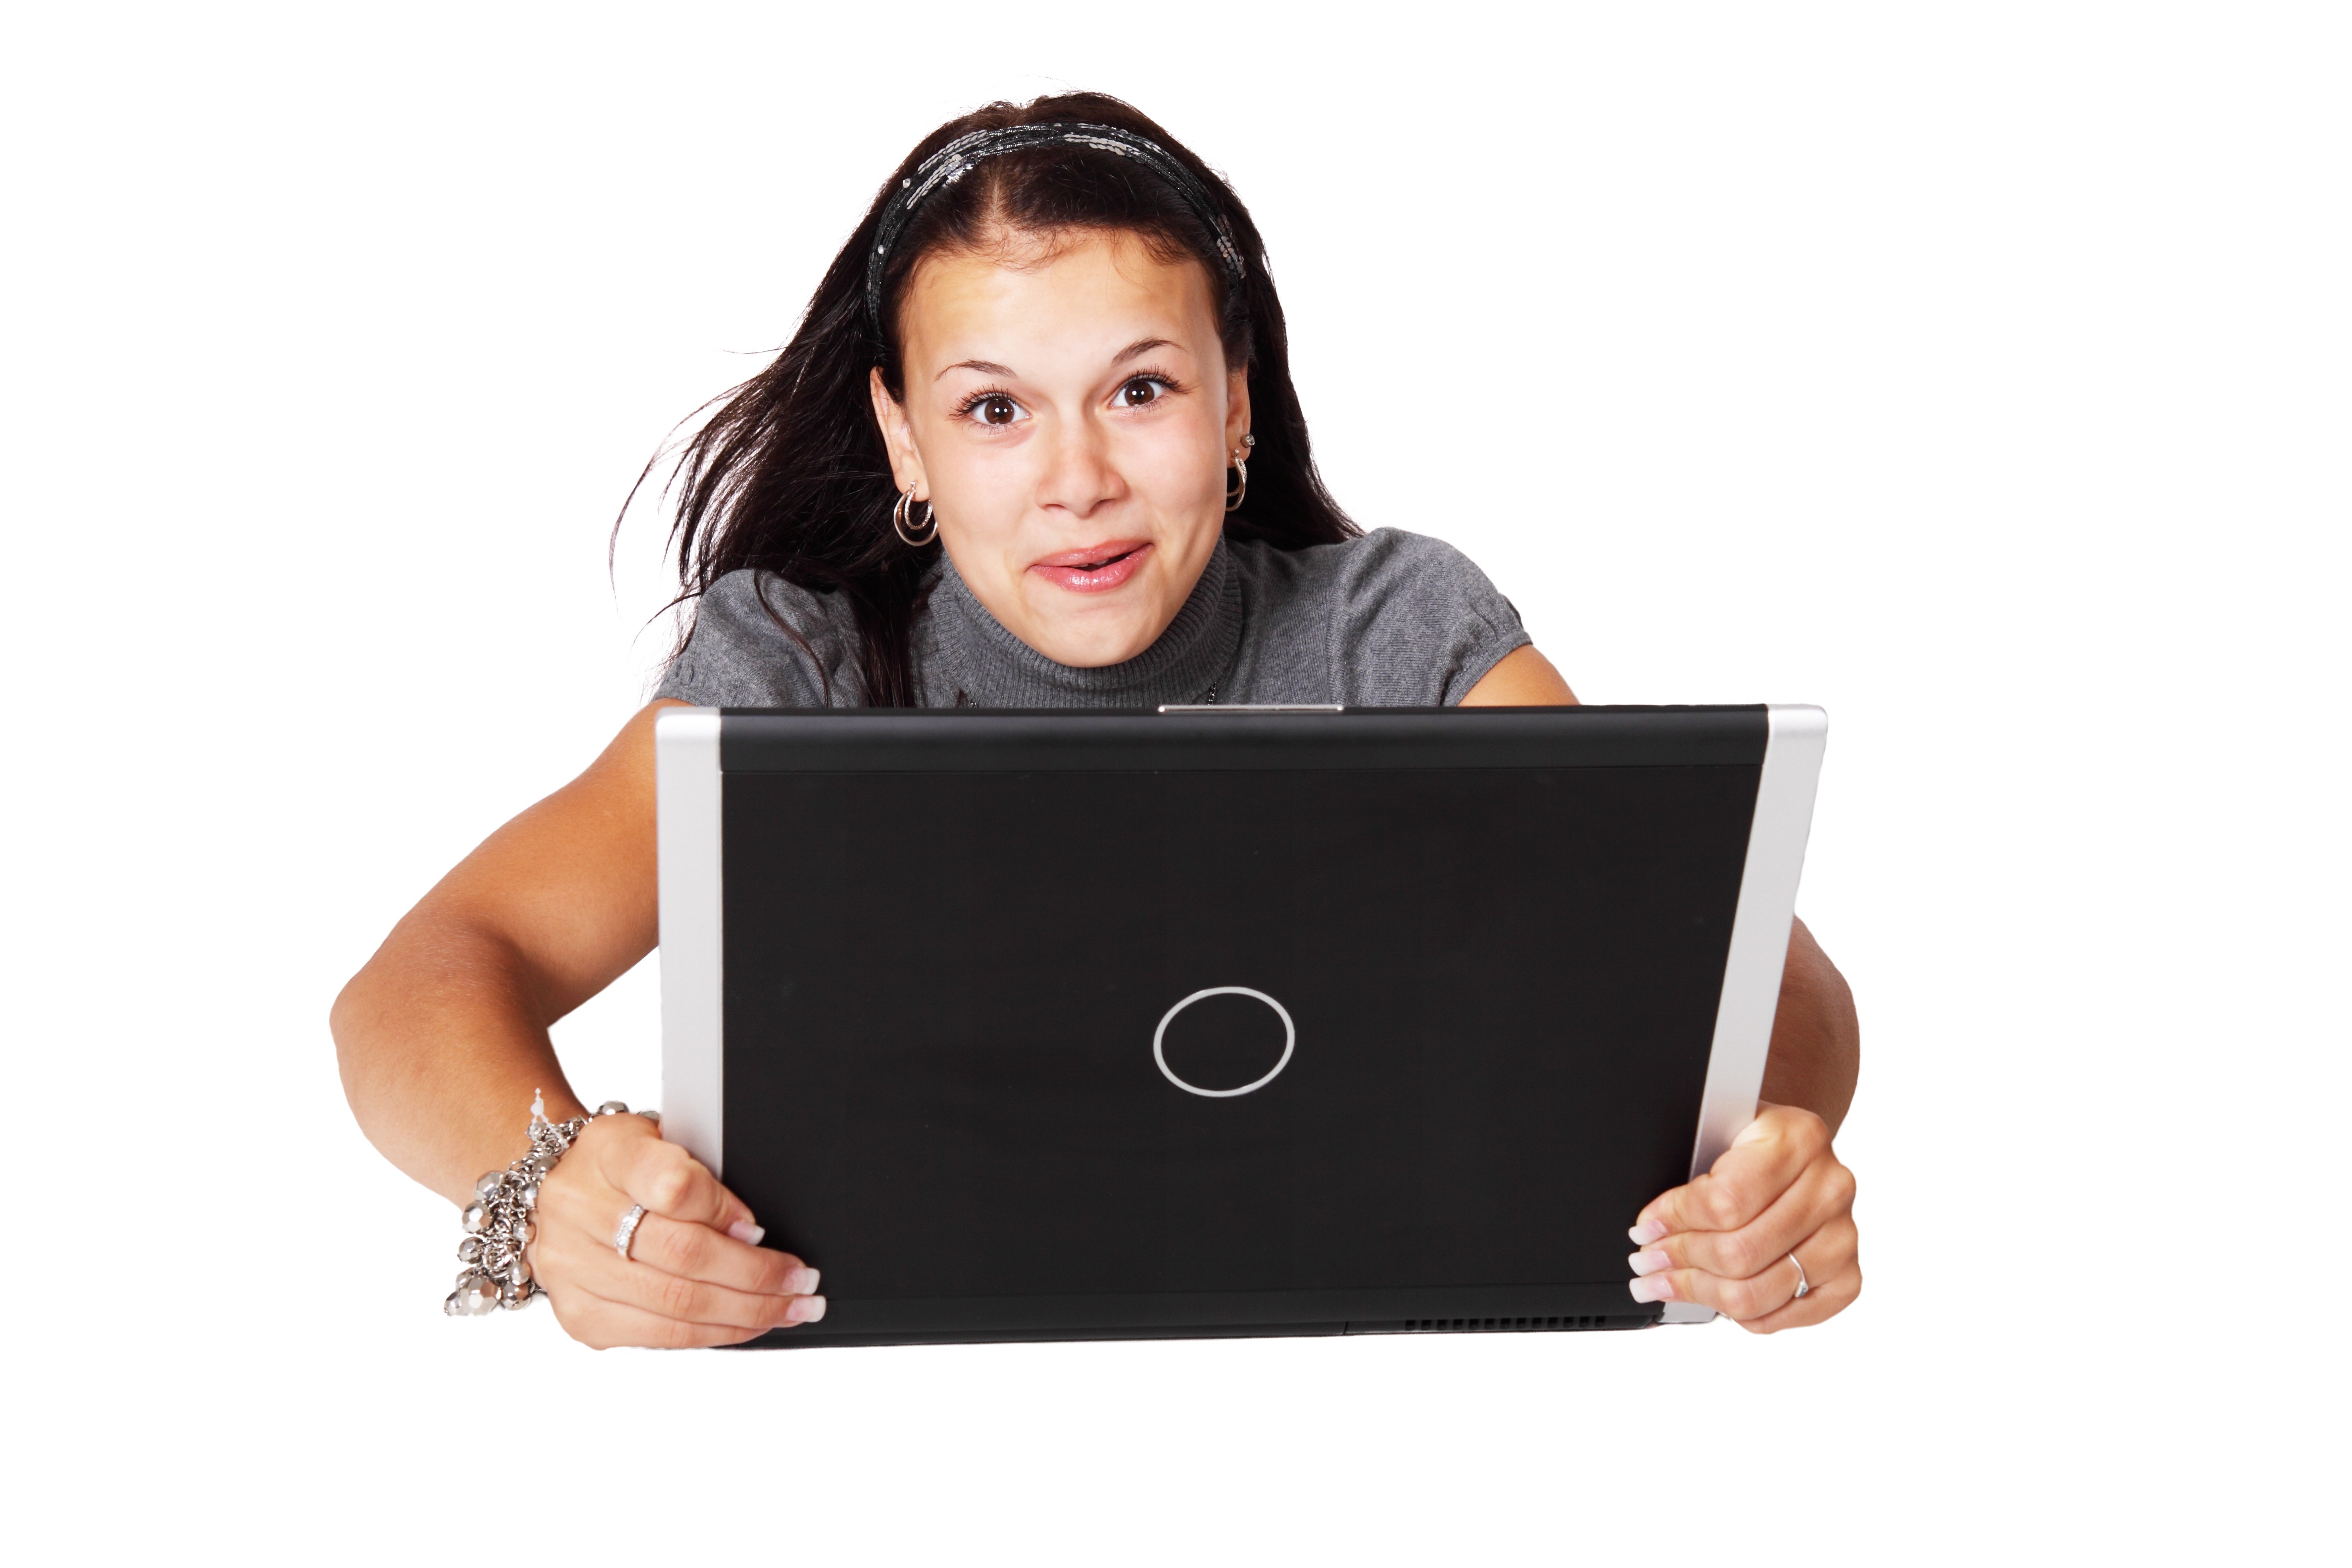
laptop, notebook, computer, writing, hand, people, woman, wind, isolated, internet, young, finger, office, communication, speed, movement, brand, product, blowing, fast, connection, surprise